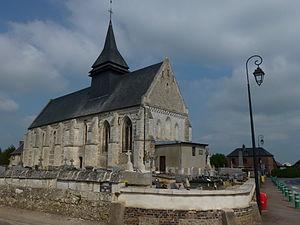
Écardenville-la-Campagne (Eure, Fr)
Écardenville-la-Campagne est une commune française située dans le département de l'Eure en région Normandie.
La liste des sites classés de l'Eure présente les sites classés du département de l'Eure. Selon une mesure du 14 octobre 2014, ils sont au nombre de 154, couvrant une superficie de 12 562 hectares, soit 2,07 % du département.